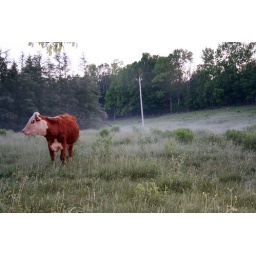
A cow in the field nearby, with fog around him.